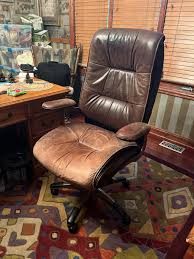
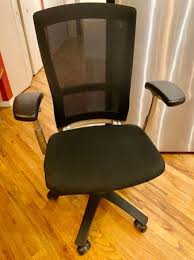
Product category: items_chair
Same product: no